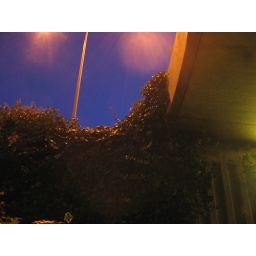
the sky really isnt that blue in milton keynes at 5ish on a november evening